Koca Mustafa Pasha Mosque

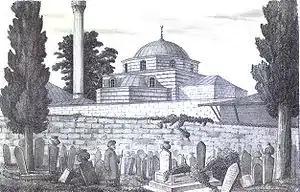
The mosque in a drawing of 1877, from A.G. Paspates' "Byzantine topographical studies"

After the Ottoman conquest of Constantinople the monastery, known by the Turks as "Kızlar Kilisesi" ("women's church"), continued to be inhabited for a while. Between 1486 and 1491 "Kapicibaşi" (and later Grand Vizier) Koca Mustafa Pasha, executed in 1512, converted the church into a mosque. Some years later, the building of the monastery was endowed by his son-in-law, Şeih Çelebi Efendi as Tekke for the Dervishes of the "Halveti" order. The dervishes were led at that time by the Sufi Master Sünbül Efendi. His türbe, a popular destination for Muslim pilgrims, lies next to the mosque, which is also named after him. At the beginning of the sixteenth century there were quarrels between Sultan Selim I and Şeih Çelebi, since the sultan wanted to pull down part of the monastery to build the Topkapı Palace. He died in 1559 and his wife Safiye Hatun were both buried in a türbe in the yard of the mosque, near the türbe of Mustafa Pasha. Several Halveti Sheiks were buried in the cemetery behind the Mosque.